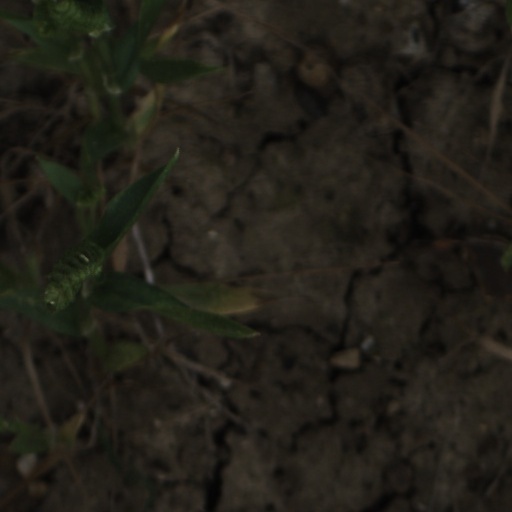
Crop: wheat